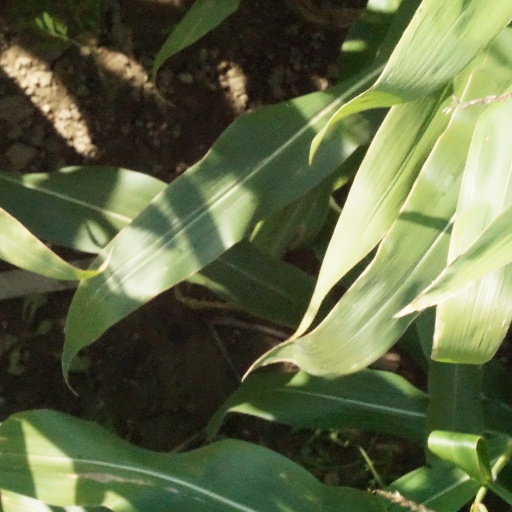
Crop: maize; corn